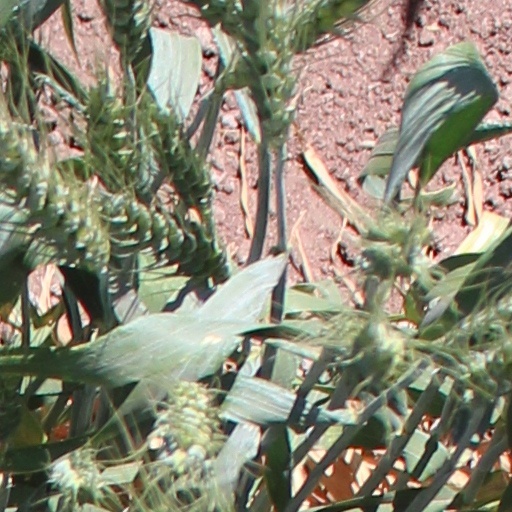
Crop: wheat